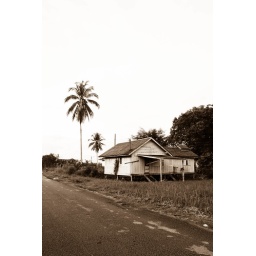
house beside the road